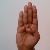
The image shows a hand gesture representing the letter 'B' in Indian Sign Language.